Dinky Doodle

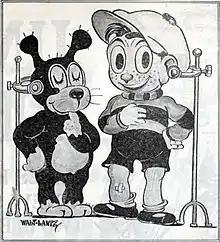
from a 1924 publication

Dinky Doodle was a cartoon character created by Walter Lantz for Bray Productions in 1924.